3 Bahadur: Rise of the Warriors

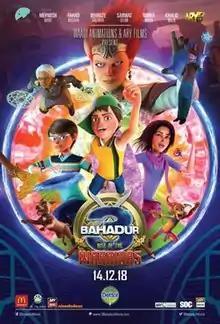
Film poster

3 Bahadur: Rise of the Warriors is a Pakistani animated action film directed by Sharmeen Obaid-Chinoy and written by Kamran Khan. It is the third and the final installment in the ""3 Bahadur" trilogy" animated film series and the sequel to "" (2016). The film stars the voices by Mehwish Hayat, Fahad Mustafa, Sarwat Gillani, Nimra Bucha and Behroze Sabzwari. It released nationwide on 14 December 2018 by ARY Films.